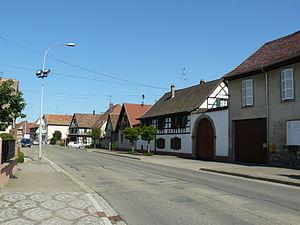
Le village et la rue principale
Meistratzheim est une commune française, située dans le département du Bas-Rhin, en région Grand Est.